Describe the emotion expressed in this image:  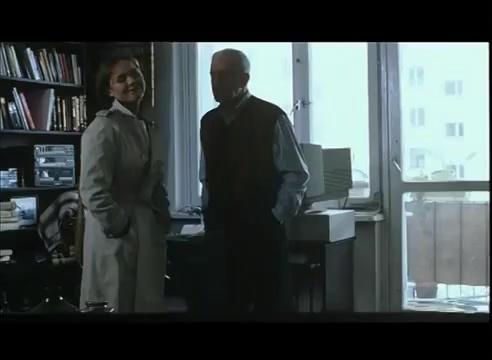
This person displays Fear, valence and arousal with high intensity.